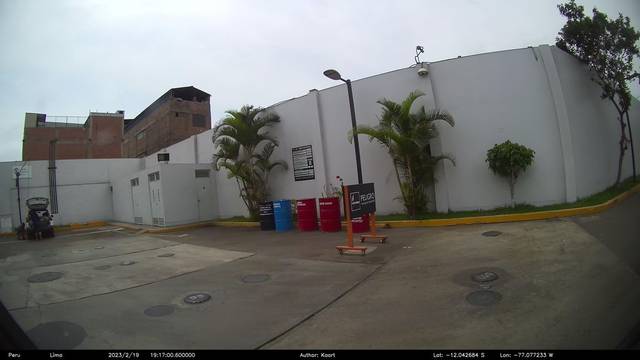
Region: Peru
Coordinates: -12.043, -77.077